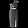
Label: Dress